Answer in natural language. How many TVStands are visible in the scene? Choose between the following options: 4, 3, 2, 1 or 0
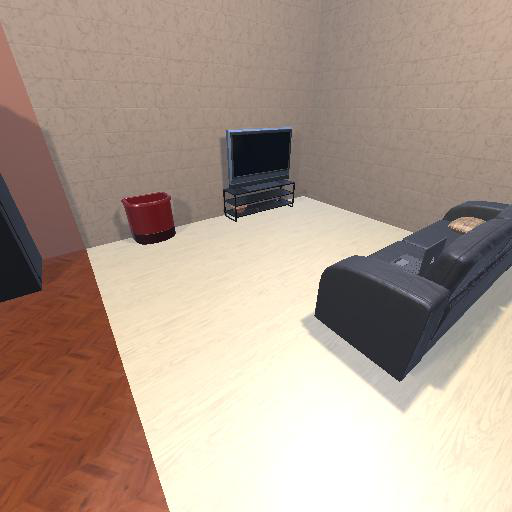
<answer>1</answer>